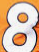
Number: 8